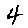
Label: 4